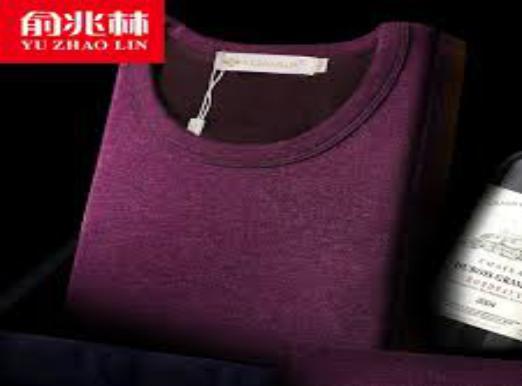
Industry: Clothes